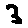
Label: 3